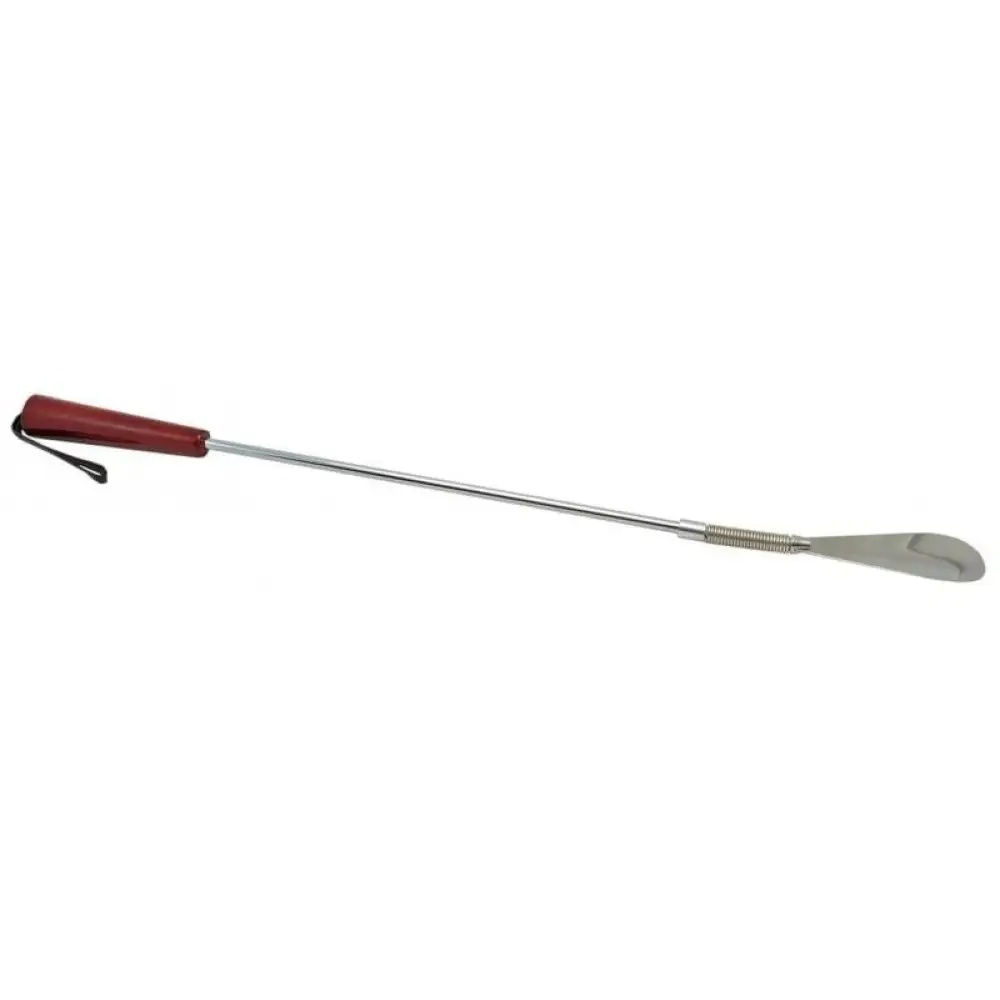
Кърпа за обувки - гъвкав връх
Brand: Sundo
Category: Home & Garden > Household Supplies > Shoe Care & Tools > Shoe Horns & Dressing Aids